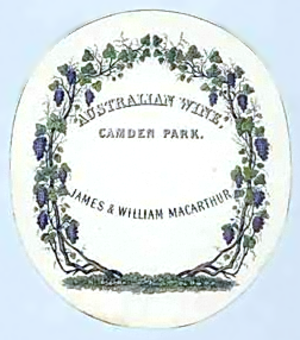
L'œnographilie ou œnosémiophilie désigne la collection des étiquettes de vin. Cette collection peut être purement œnophile, le classement s'effectuant alors par région, appellation et domaine, ou bien thématique, les étiquettes étant alors classées selon qu'elles sont illustrées par des animaux, des bâtiments, des œuvres d'art, des costumes traditionnels, des véhicules.